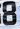
Number: 8